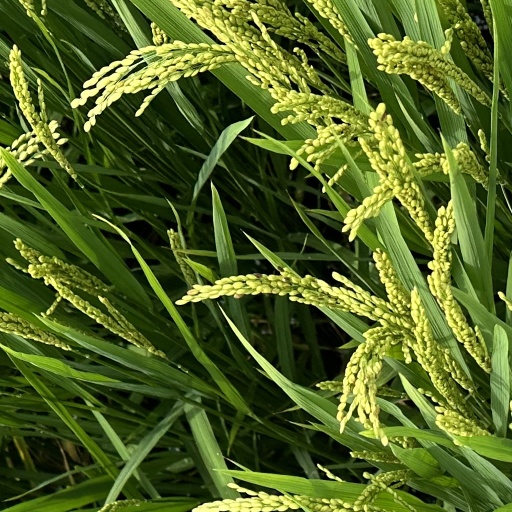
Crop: rice